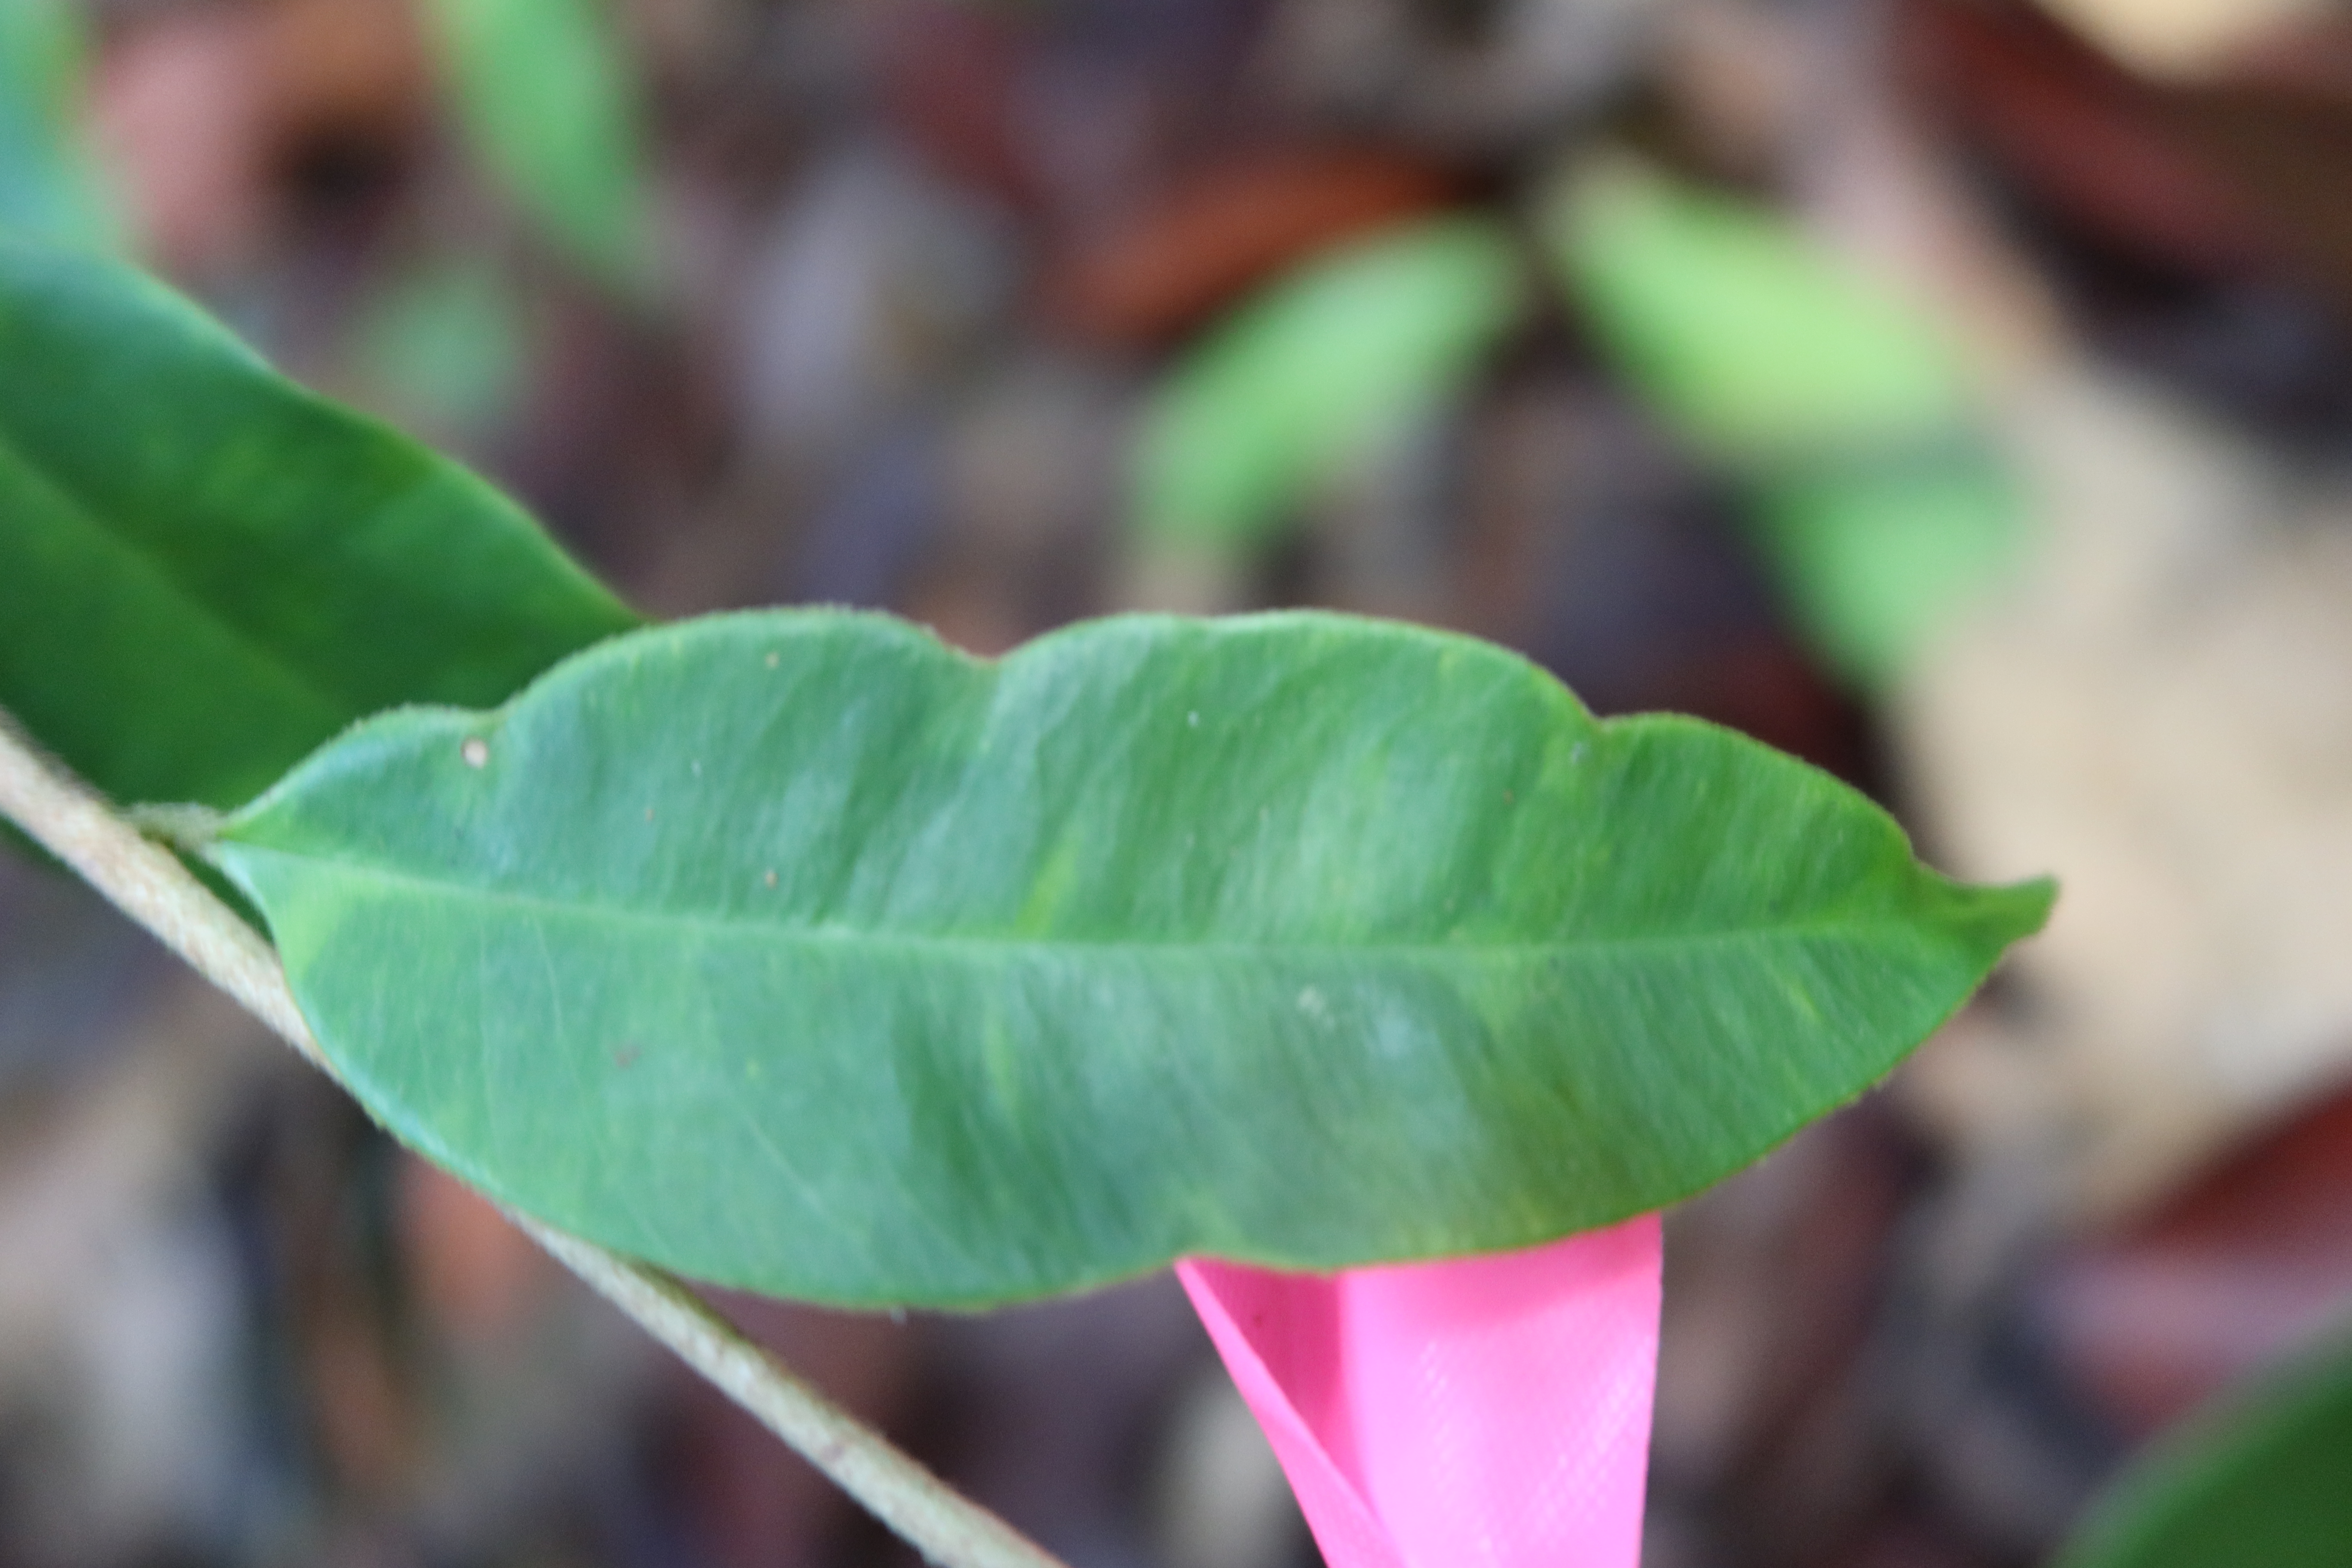
Label: Brown spots